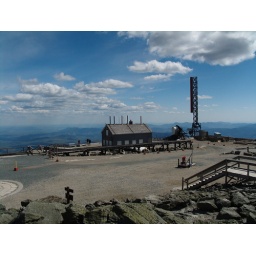
The chains going over the roof are to prevent the building from blowing off the summit.